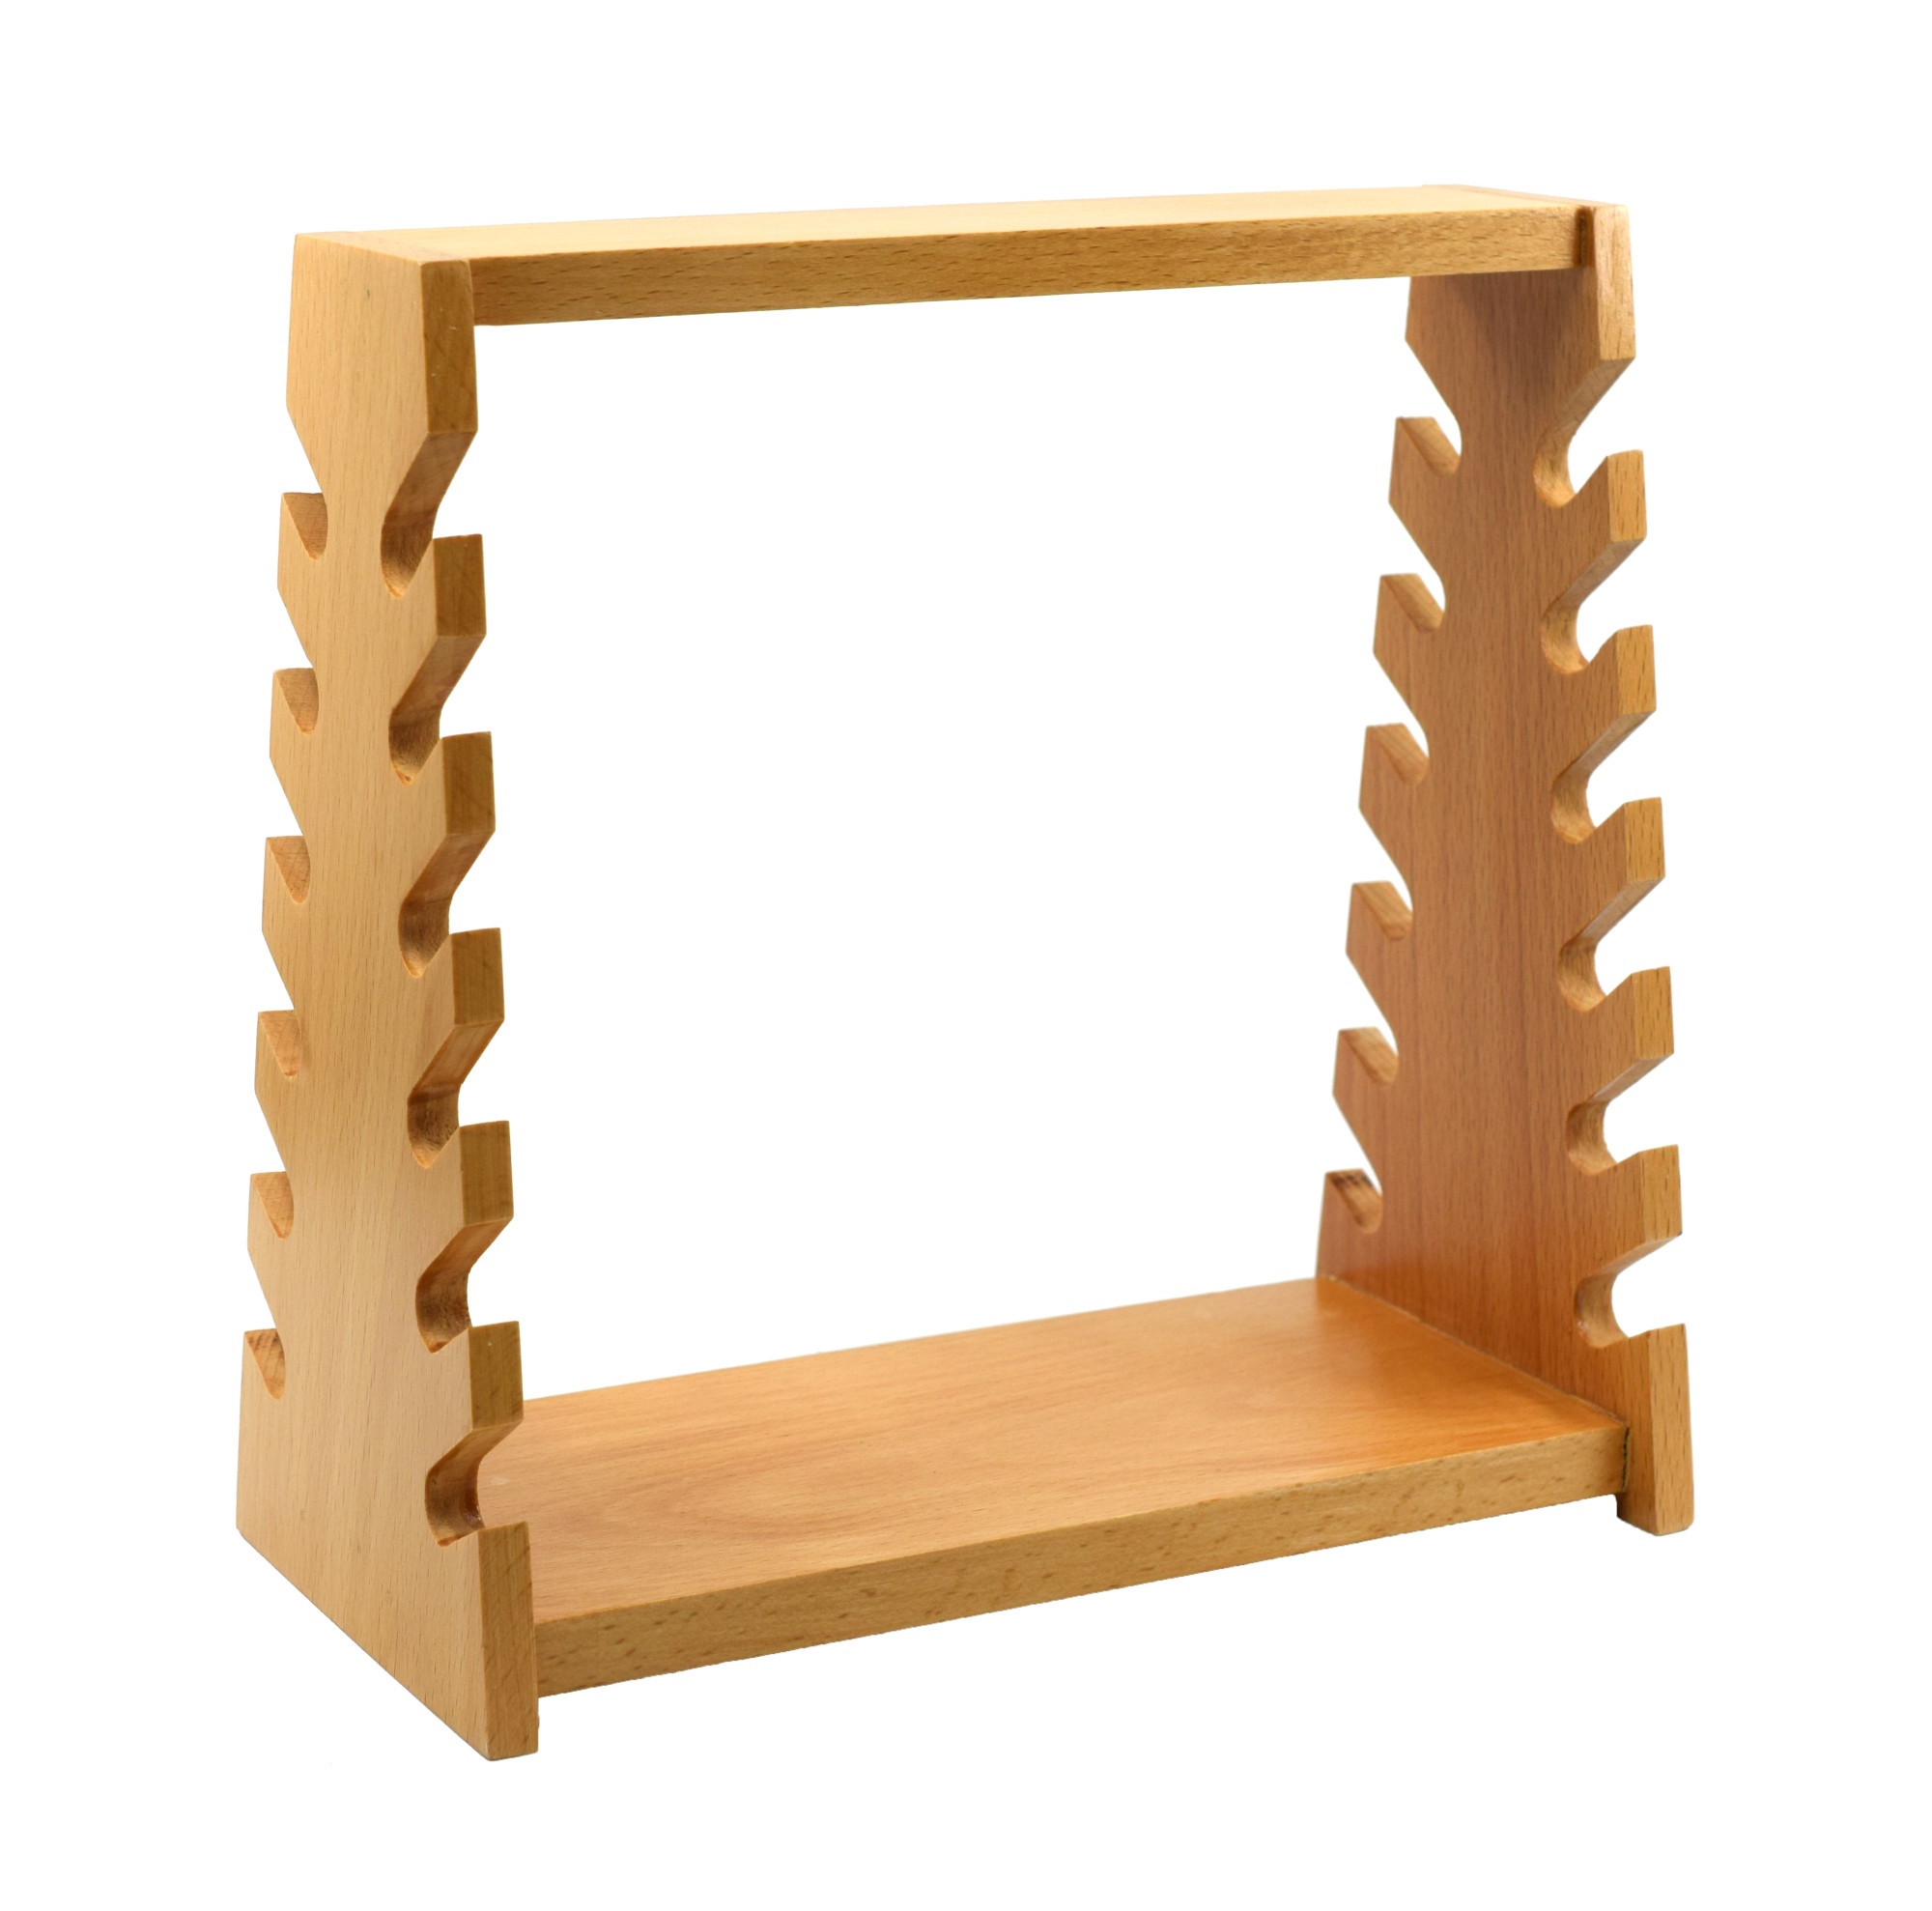
Pipette Stand - Holds 12 x 12mm Pipettes - Hardwood
PREMIUM QUALITY || Premium quality pipette stand featuring a sturdy wood construction that will stand up to the wear and tear of the lab HORIZONTAL || Rack holds pipettes horizontally, allowing items to fully dry. Measures 8.75" wide, 3.75" long, and 8.75" tall, allowing it to fit in most lab spaces ACCOMMODATES 12 PIPETTES || Supports up to 12 pipettes - rack features 12mm slots. Can hold pipettes of up to 1.2cm in diameter GREAT FOR CLASSROOM, SCIENCE LABORATORIES AND HOUSEHOLD || Designed for use in professional laboratories, but is an ideal choice for science classrooms and household use. Can be repurposed for use in kitchens, to hold utensils or in art rooms for paint brush storage and drying MANUFACTURED BY EISCO LABS || Eisco Labs proudly manufactures its own products using state-of-the-art equipment, and following the highest standards of quality control. Each product is carefully designed by a team of laboratory professionals and experienced engineers with quality and durability in mind Premium quality wooden rack designed to hold up to 12 pipettes. Polished. Rack features 12 holes measuring 12mm in diameter. Rack holds pipettes horizontally for drying and storing. Measures 8.75" wide, 3.75" long, and 8.75" tall. Designed for use in professional laboratories, but is an ideal choice for science classrooms and household use. The design of this rack allows it to be repurposed in a variety of ways - can be used in kitchens to hold utensils, or for in arts and crafts to store and dry paint brushes or tools.
Brand: Eisco Labs
Category: Business & Industrial > Science & Laboratory > Laboratory Supplies > Pipettes